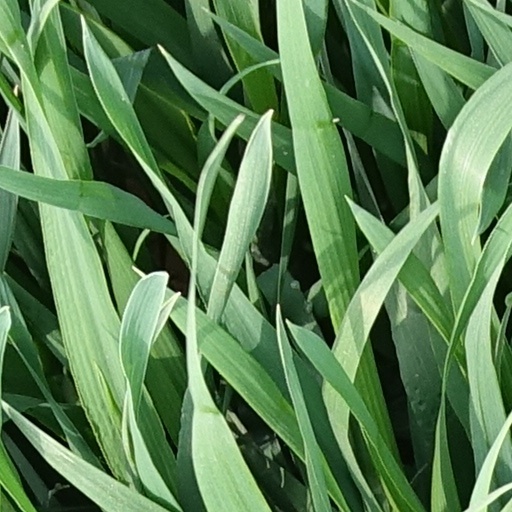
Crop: wheat